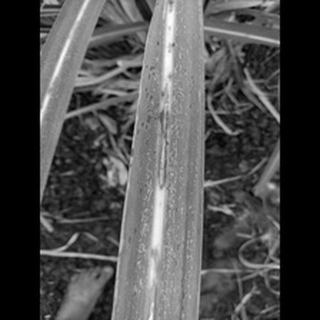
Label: sugarcane_rust